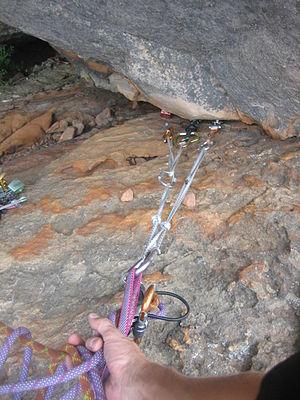
En escalade, le point d'assurage individuel, autrement appelé point de progression en tête, est un point d'ancrage permettant la protection contre les chutes lors de la progression en tête, ou pour maintenir une charge statique.
Un relais est une plateforme plus ou moins exiguë, située en pleine falaise, entre deux longueurs de corde. Il est généralement équipé d'un ancrage d'assurage conçu pour supporter les chocs dus aux chutes de grimpeurs ou bien les à-coups et les contraintes générés par les descentes en rappel. En escalade, alpinisme ou canyonisme, un relais est constitué d'au moins deux points d'assurage reliés par une chaîne, une sangle ou la corde.